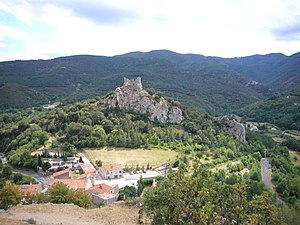
Fenouillet (Pyrénées-Orientales)
Fenouillet og borgen Sabarda
Fenouillet og borgen Sabarda
Fenouillet er en by og kommune i departementet Pyrénées-Orientales i Sydfrankrig.